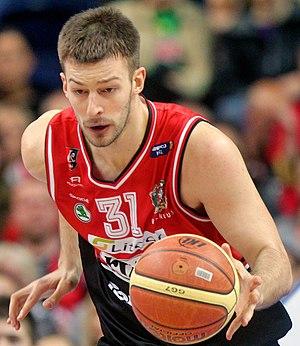
Stevan Jelovac, né le 8 juillet 1989, à Novi Sad, en République socialiste de Serbie, est un joueur serbe de basket-ball. Il évolue au poste de pivot.